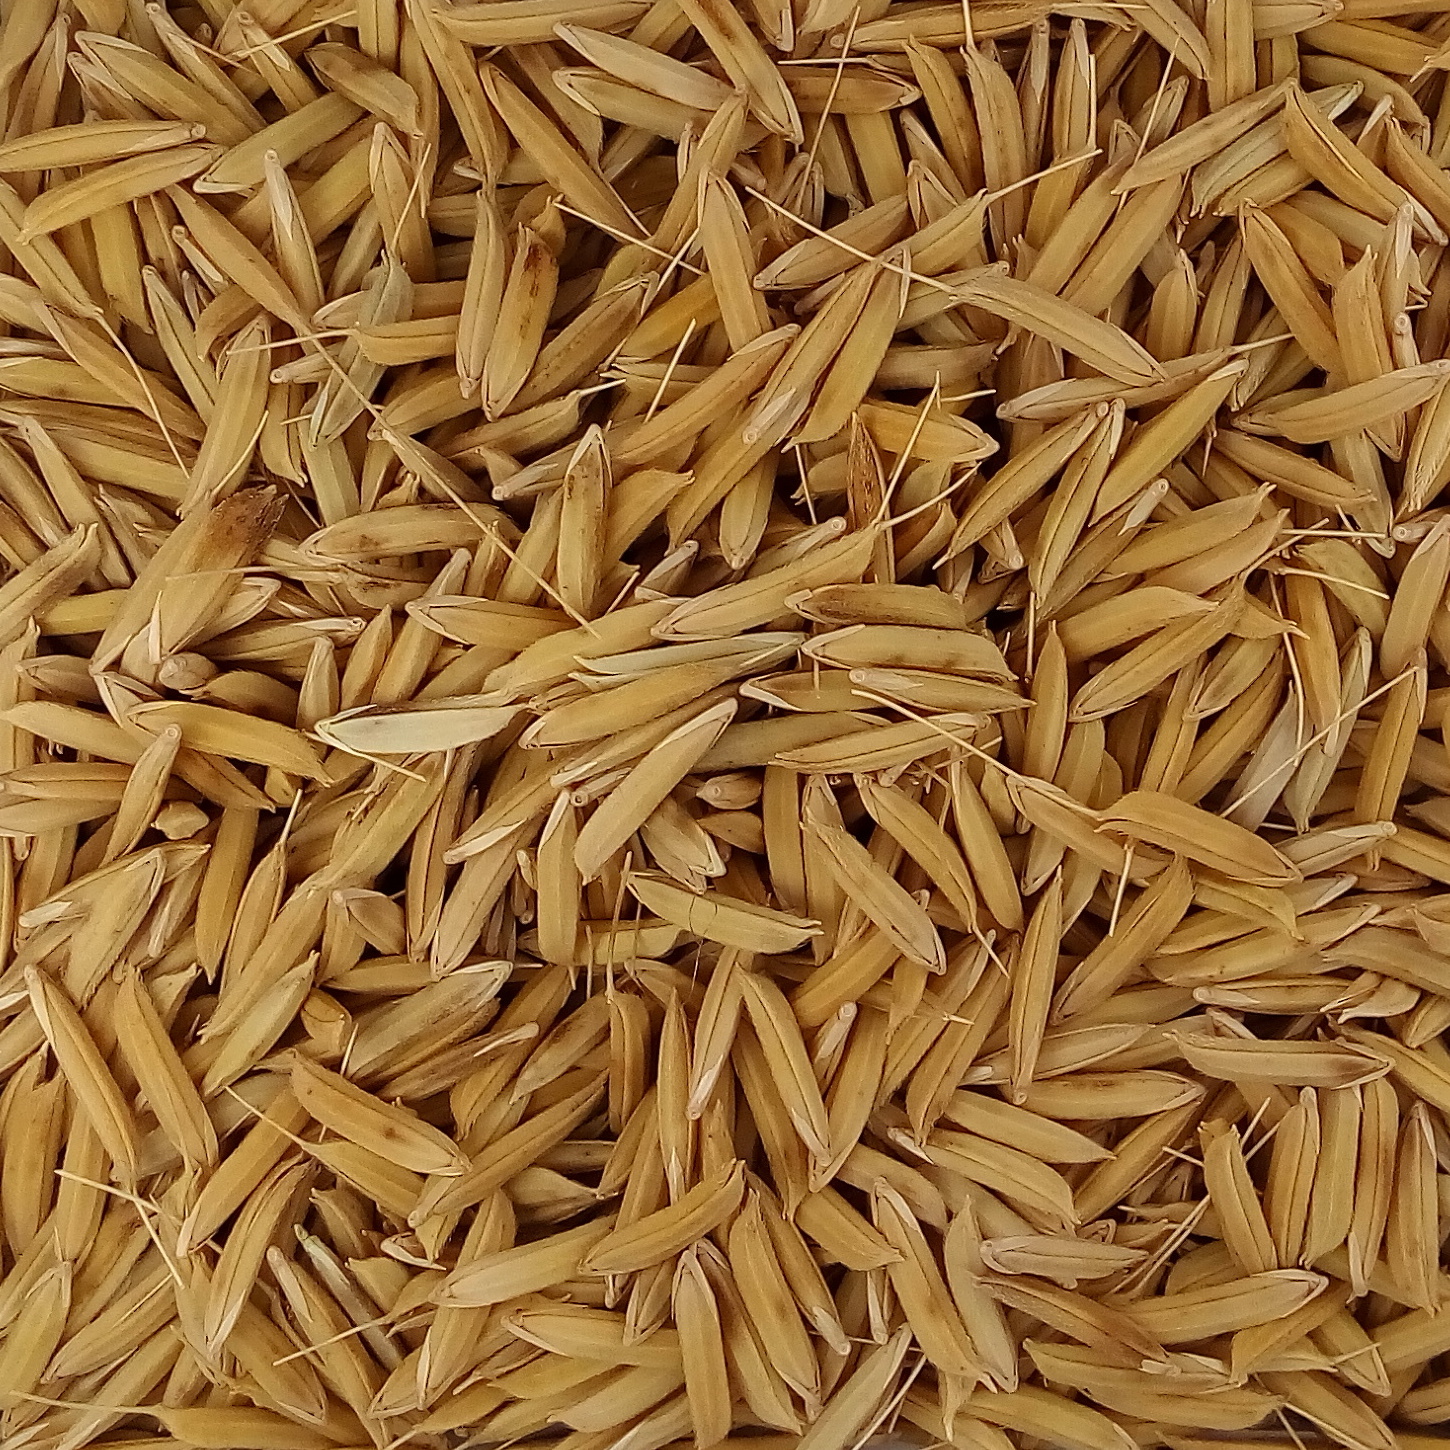
Rice seed variety: 1728